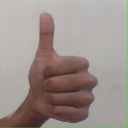
अक्षर: थ